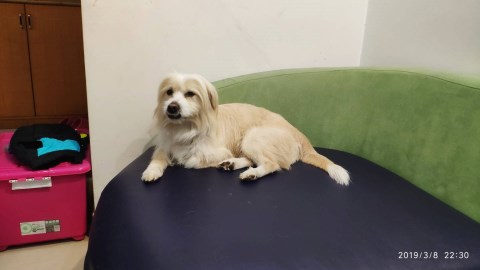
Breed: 2342-n000102-miniature_schnauzer